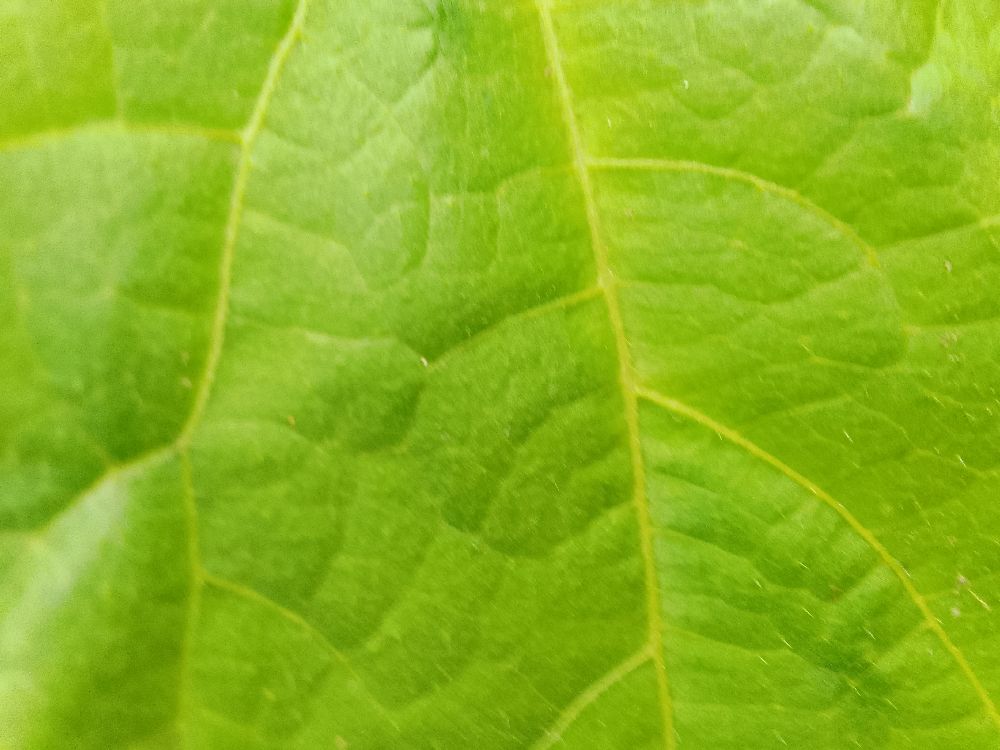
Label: healthy